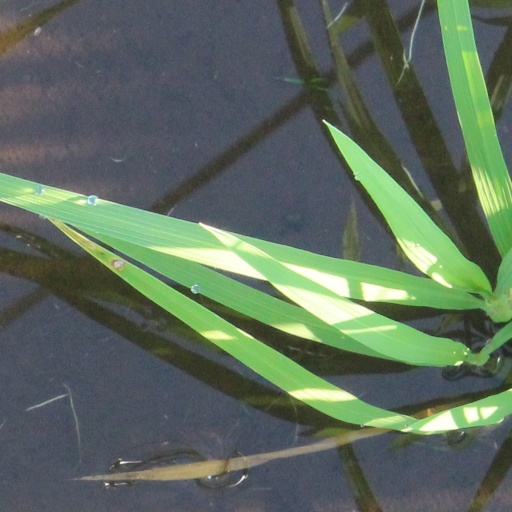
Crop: rice